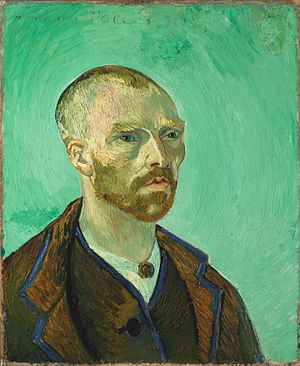
Vincent van Gogh
Selvportræt af Vincent van Gogh
Vincent Willem van Gogh var en hollandsk maler. Han er en af de mest betydningsfulde kunstnere i europæisk kunsthistorie. Van Gogh nåede at male ~900 malerier og ~1100 tegninger i en periode på 8 år, inden han døde. Han led af maniodepressiv psykose og befandt sig igennem livet både inden- og udenfor sindssygehospitaler. Derfor troede man i lang tid, at han havde begået selvmord, da han d. 29.juli 1890 døde 30 timer efter at have fået et skudsår i maven. Van Gogh havde selv sagt, at det var ham, der affyrede skuddet. Han var kommet hjem efter at have været ude og male på en mark, og her skulle han have skudt sig selv. Dette blev i 2011 udfordret, da en bog blev udgivet ovenpå 10 års forskning i flere tusinde breve, som angiveligt skulle være skrevet af van Gogh. Bogens forfattere betegnede dødsårsagen som et vådeskud afgivet af nogle teenagere, som van Gogh en gang imellem havde drukket med. I bogen blev det sagt, at van Gogh påstod, at han selv affyrede skuddet, fordi han ville dække over drengene.